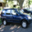
Label: automobile